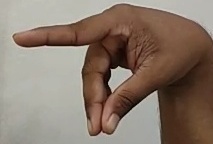
ASL sign: P